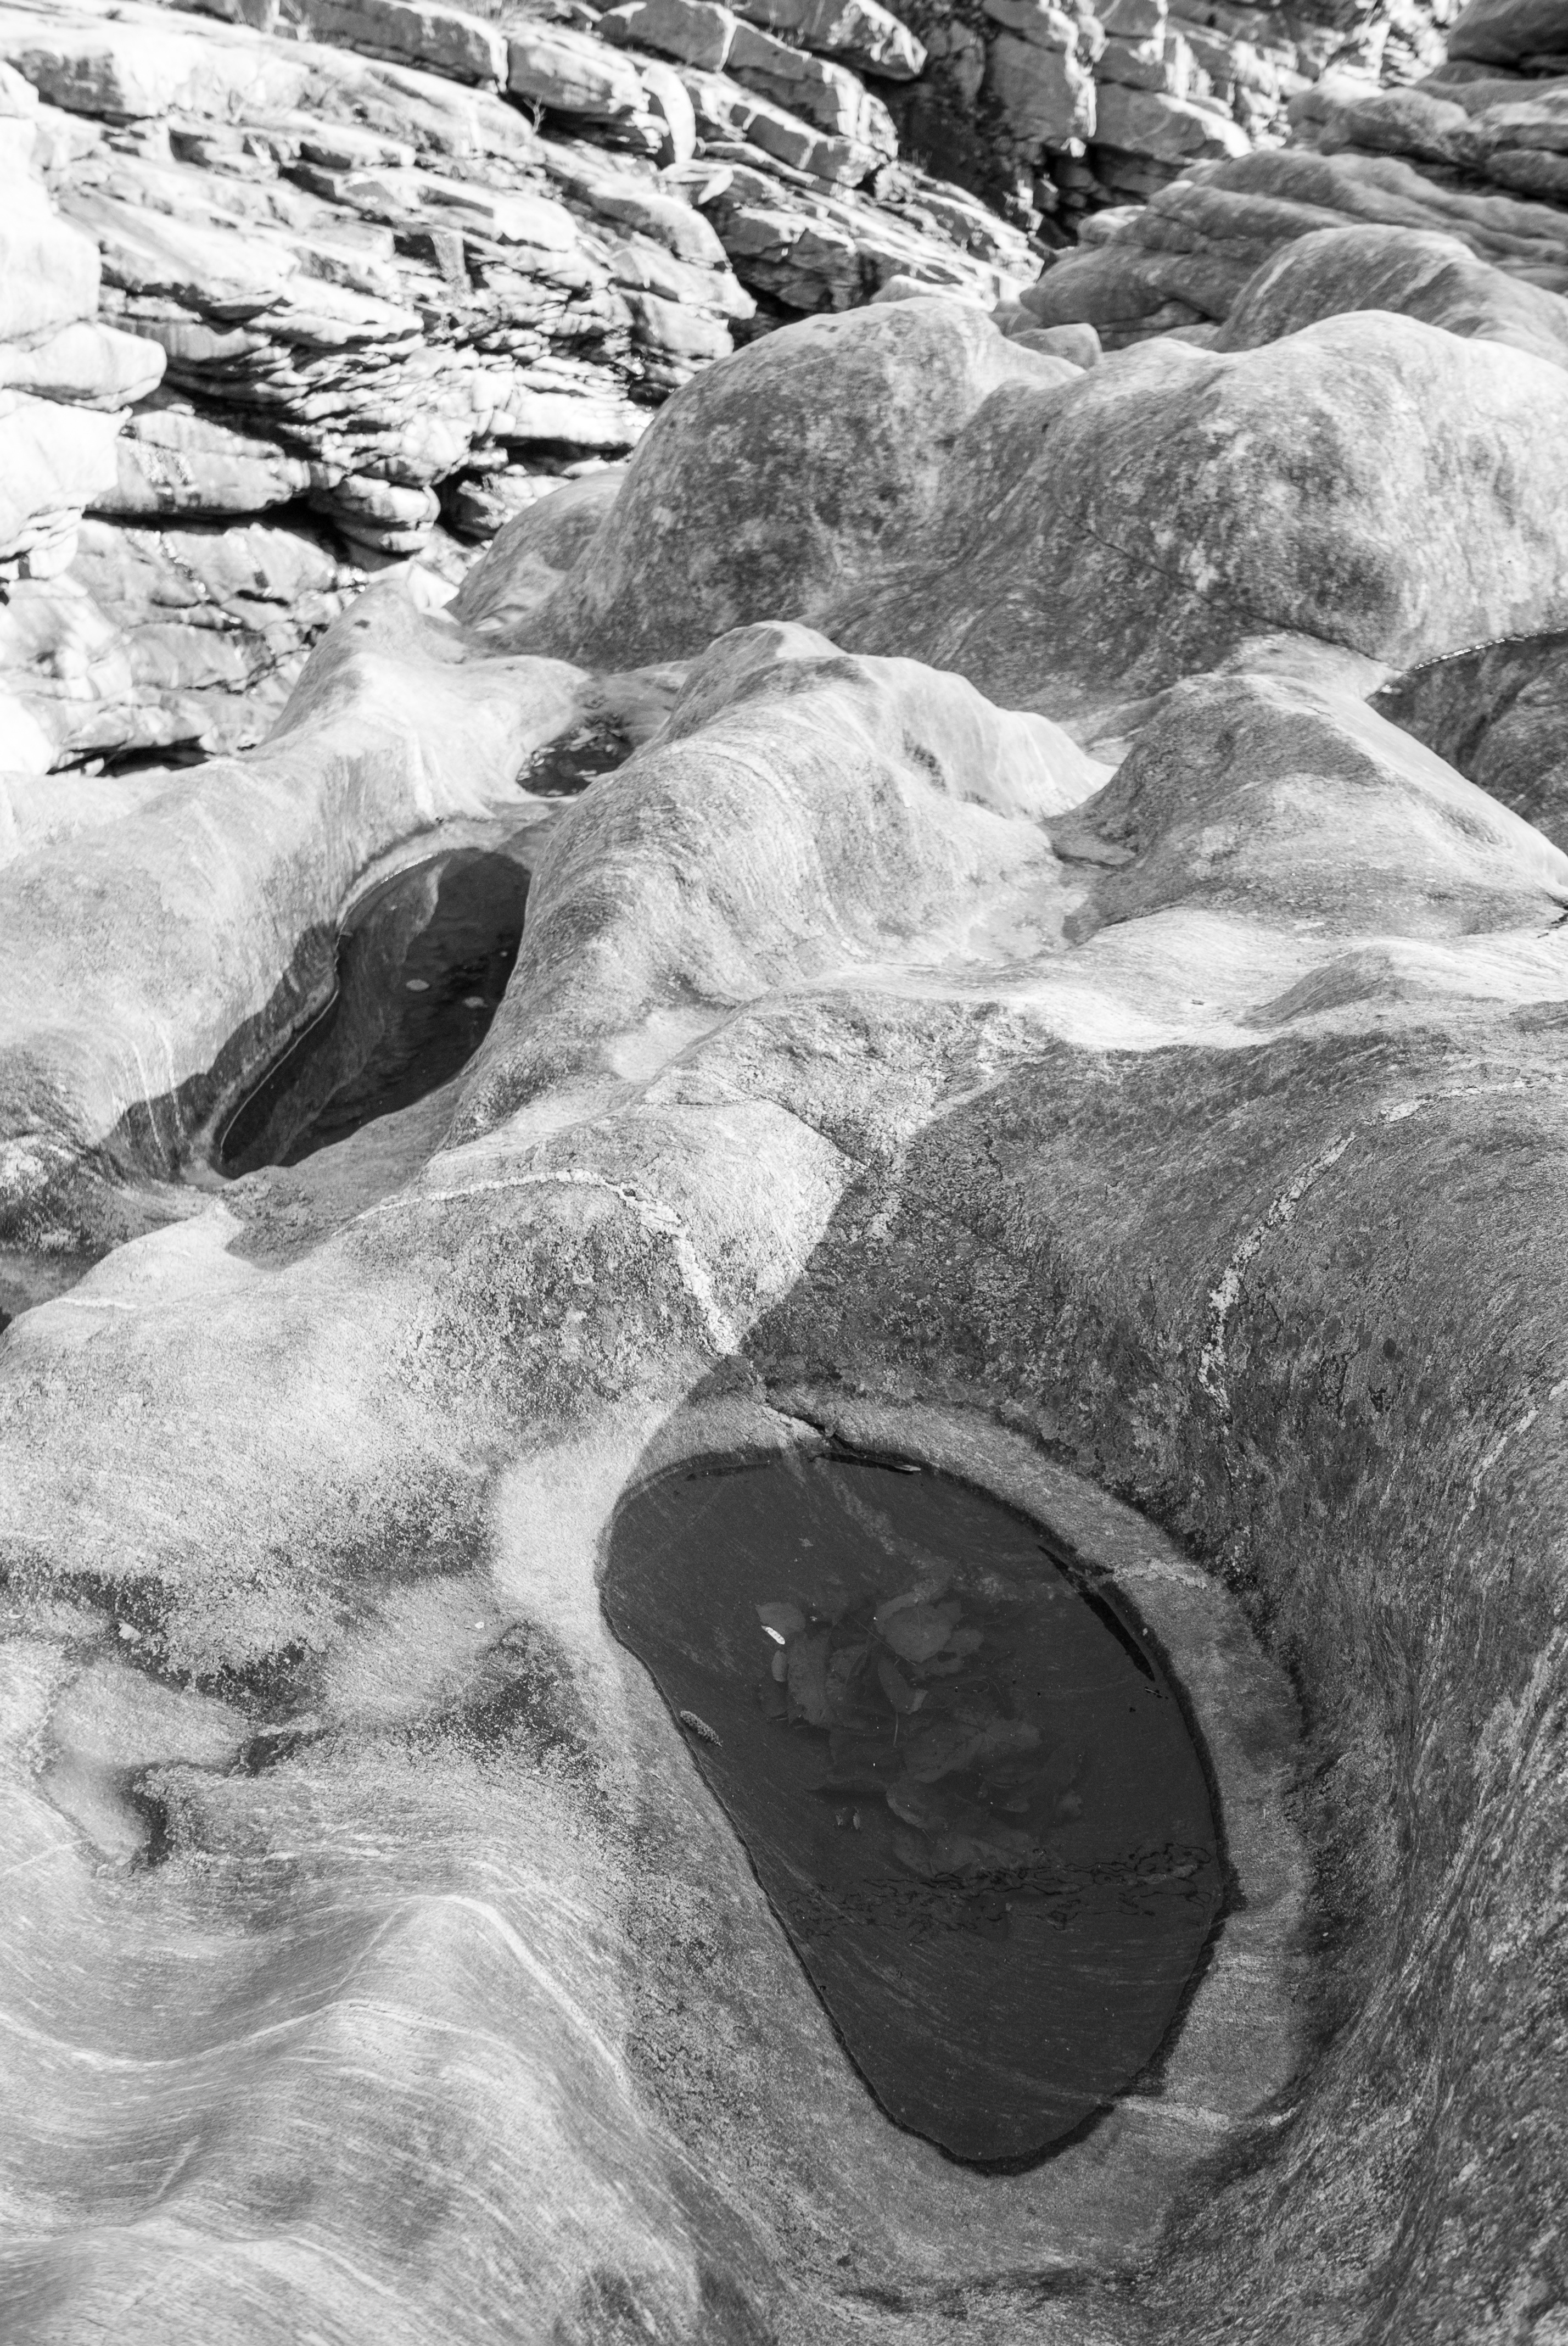
landscape, sea, coast, water, rock, black and white, track, wave, river, pool, stream, puddle, rapid, monochrome, material, geology, switzerland, rock formations, about, ticino, water basin, monochrome photography, geological phenomenon, maggia valley, maggia, nature black and white